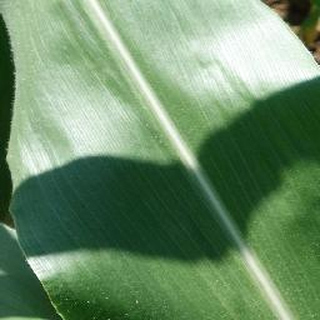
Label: healthy_corn